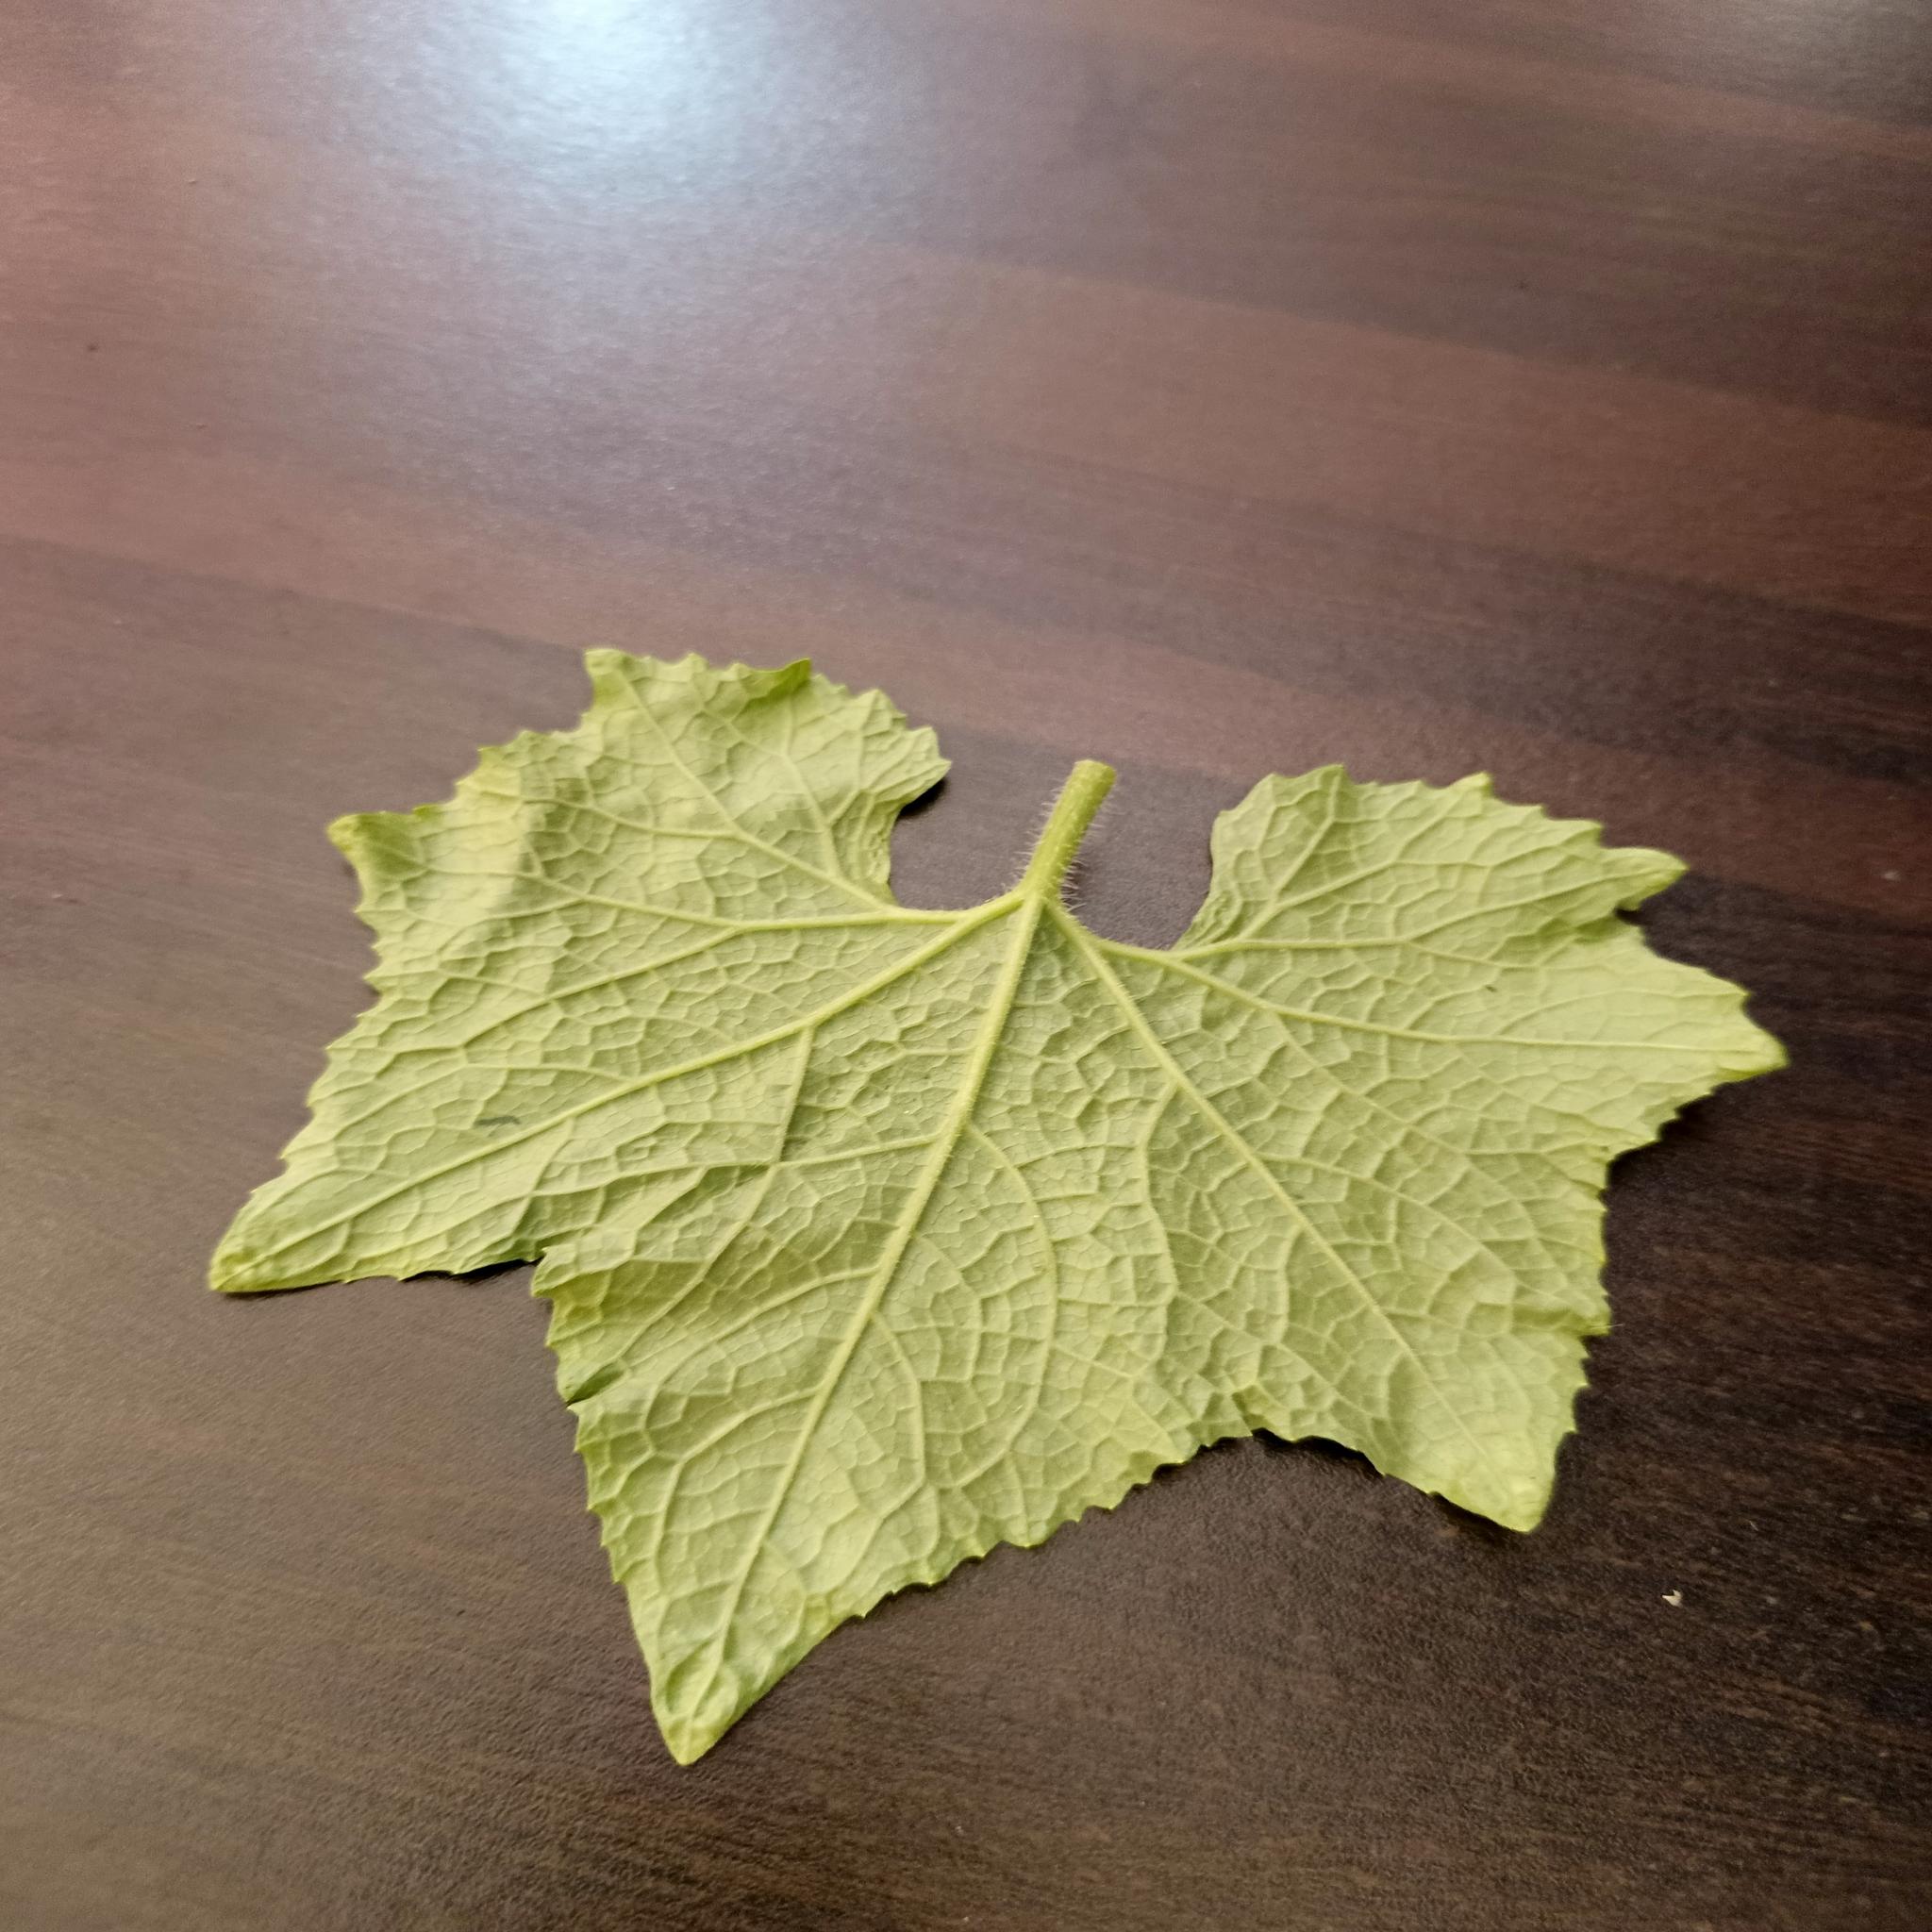
Label: Healthy